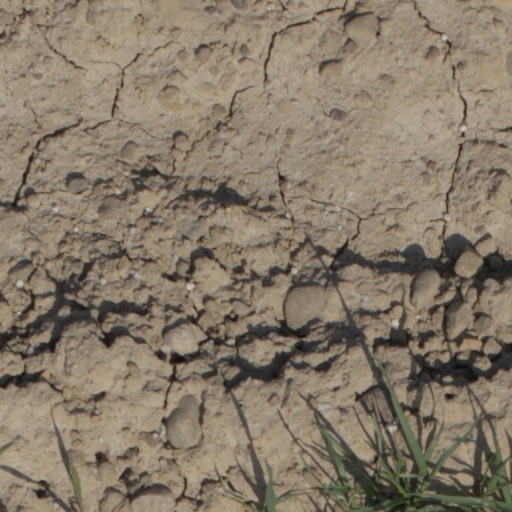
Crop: wheat